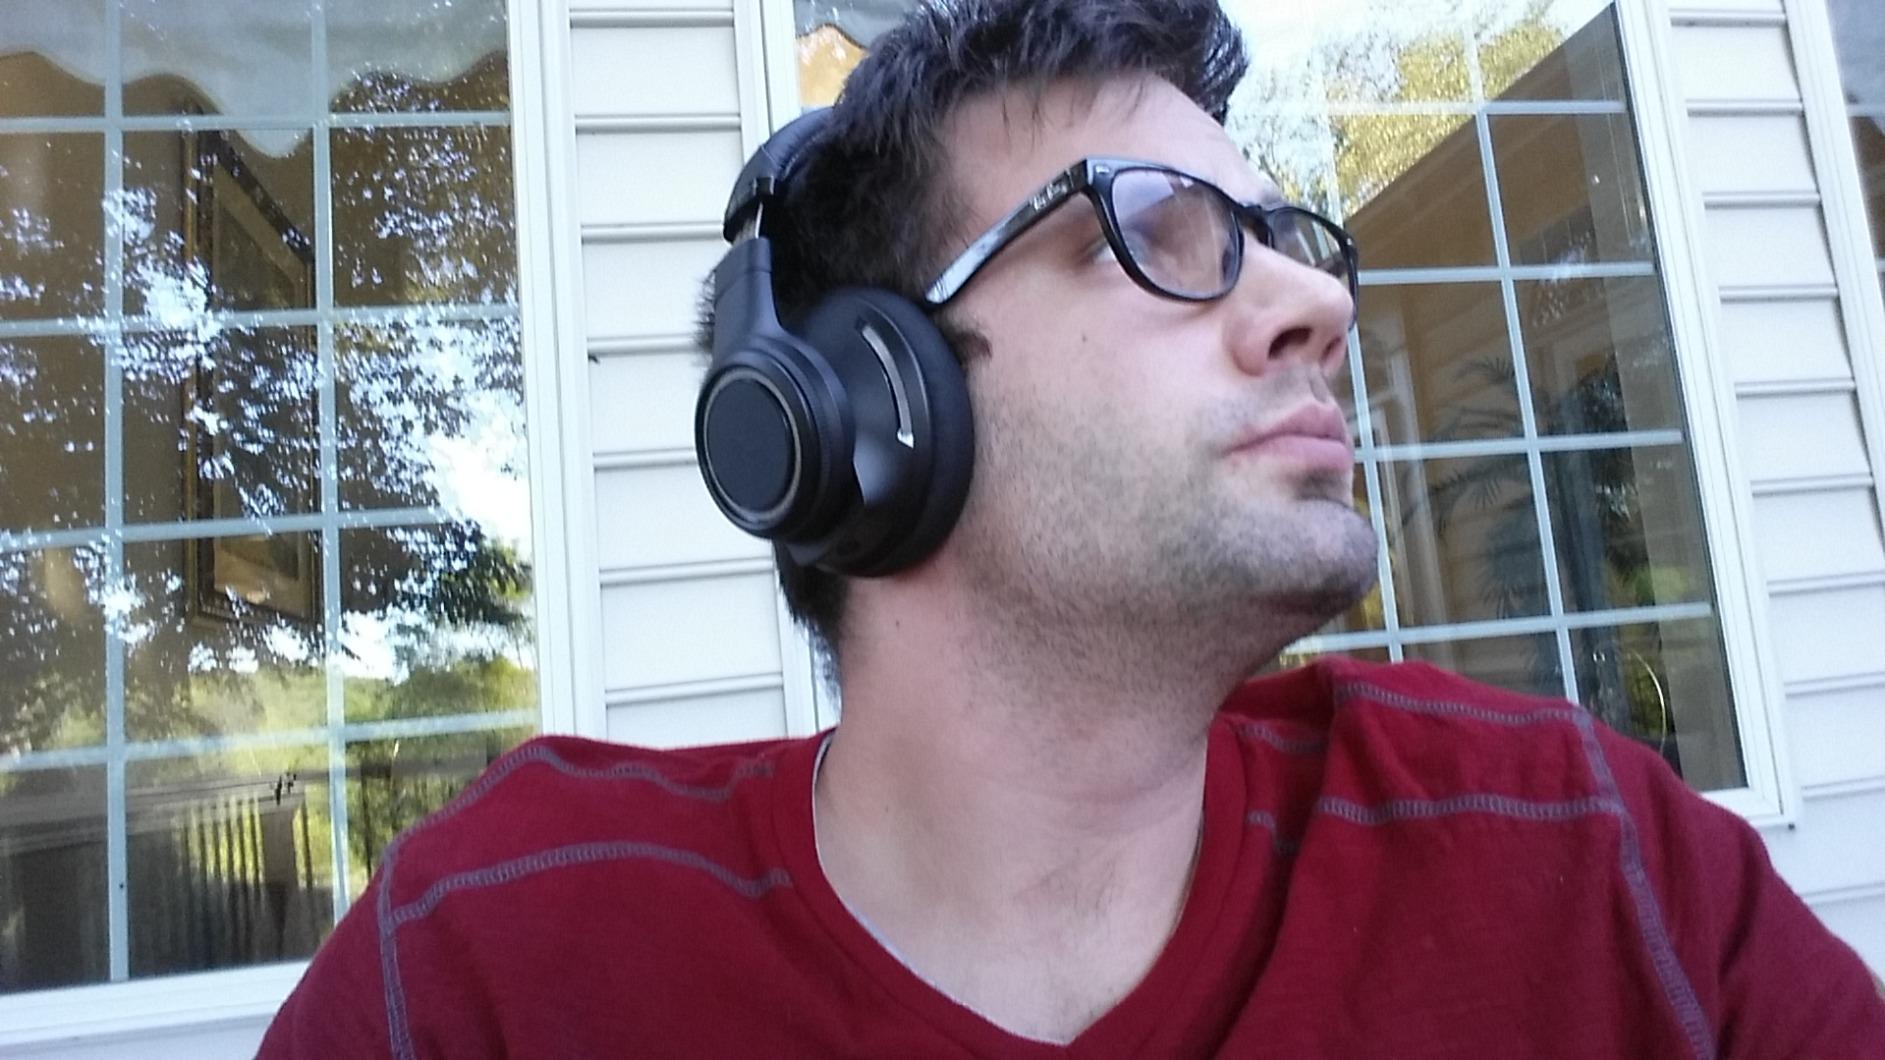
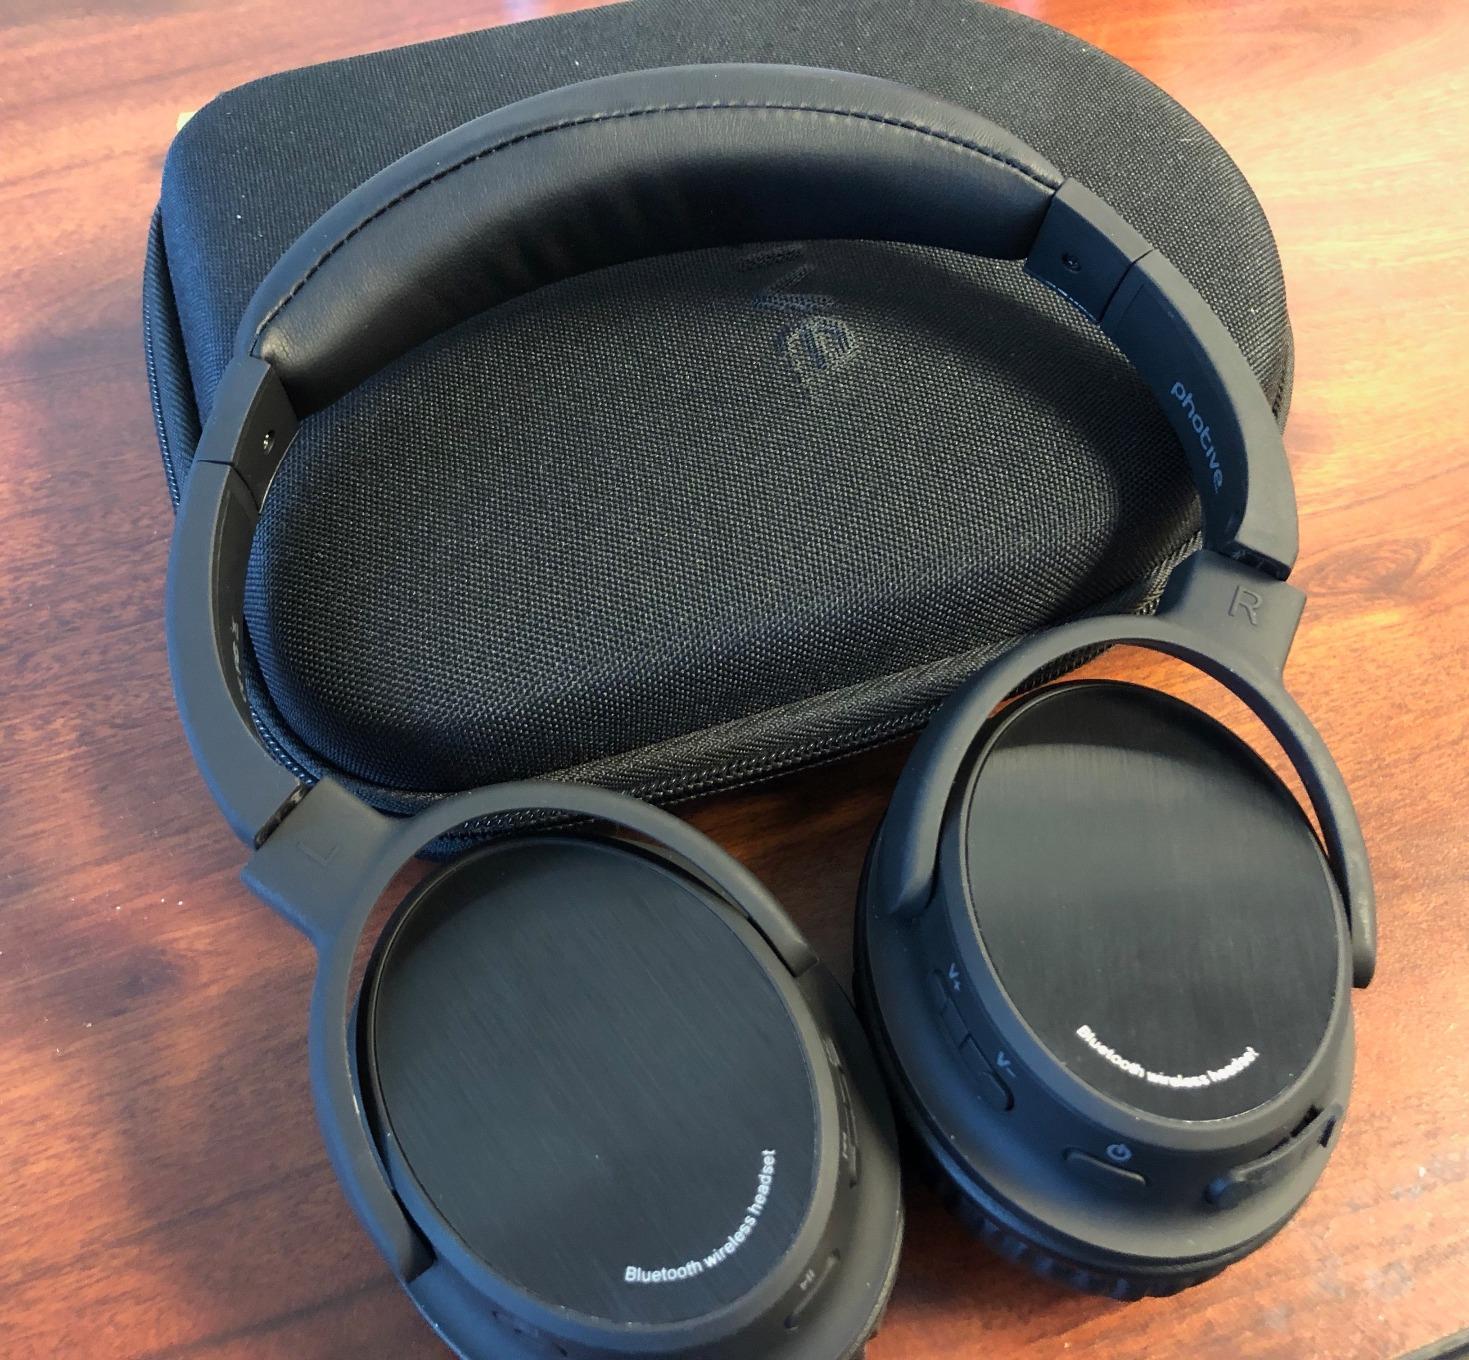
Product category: headphones
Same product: no